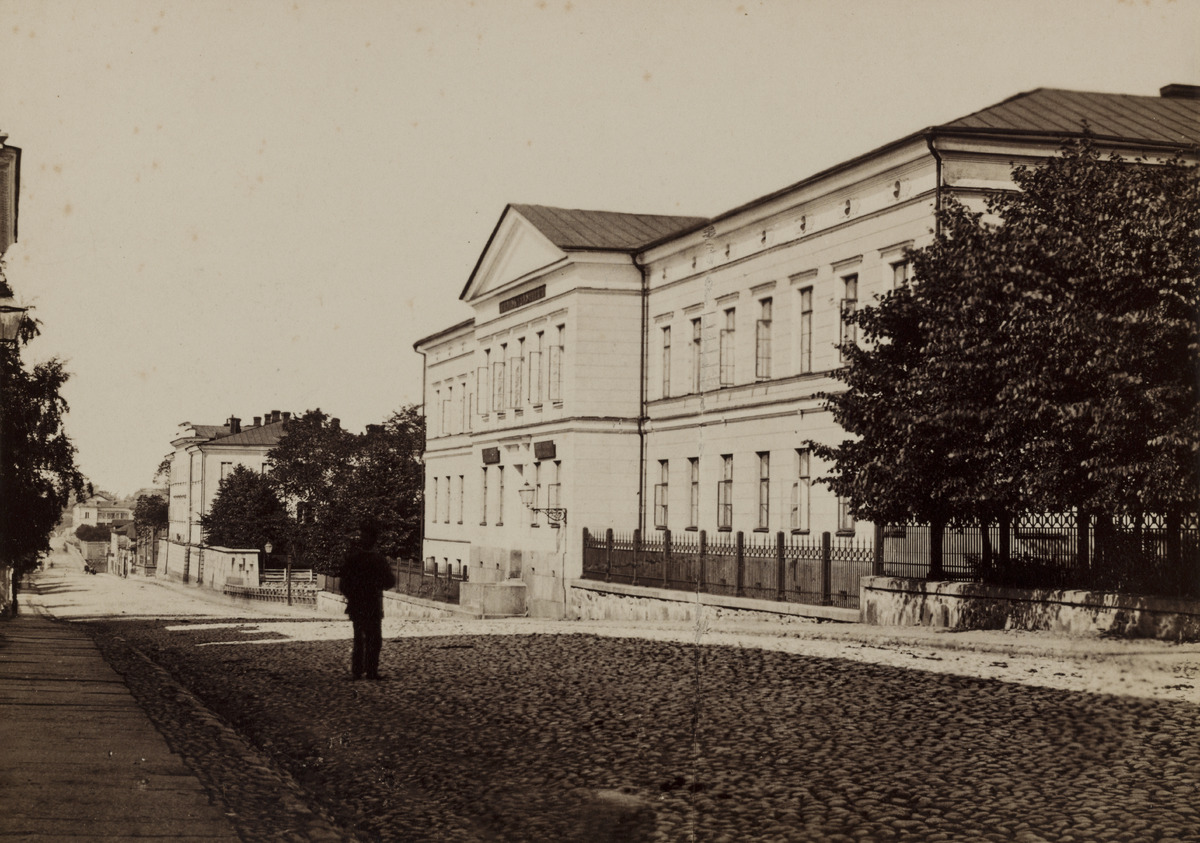
Uusi ja Vanha klinikka, Unioninkatu 33 ja 37
sisällön kuvaus: Uusi ja Vanha klinikka, Unioninkatu 33 ja 37. Vanha klinikka, arkkitehti C. L. Engel, 1830-luku. Uusi klinikka, arkkitehti E. B. Lohrmann 1848. mustavalkoinen
Kuvaaja: Hoffers, Eugen, valokuvaaja
Ajankohta: kuvausaika 1862 - 1872
Paikka: Suomi, Uusimaa, Helsinki, Kruununhaka Helsinki, Unioninkatu 33, 37
Aiheet: sairaalat, kadut